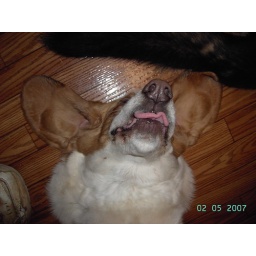
It's a brown and white bat in our old kitchen.